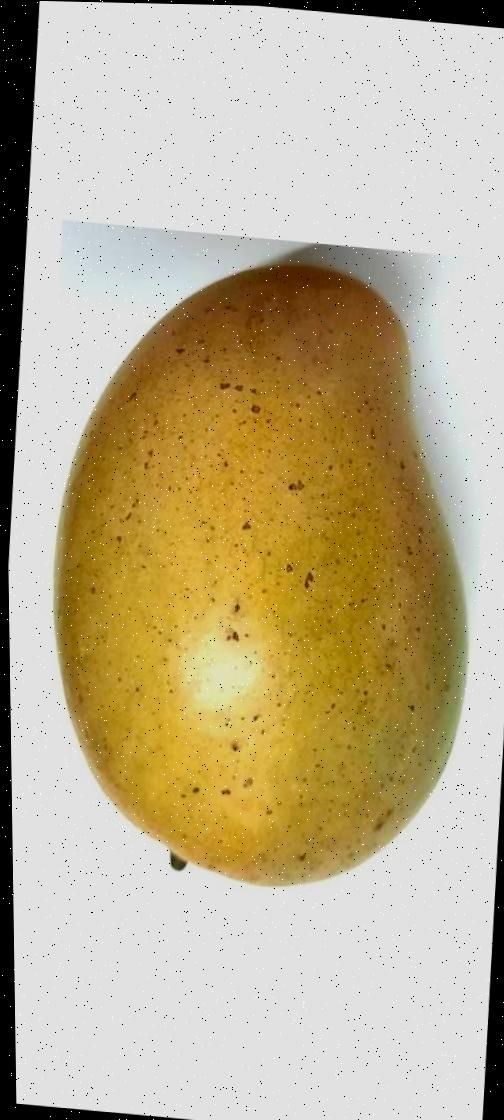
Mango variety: Shada